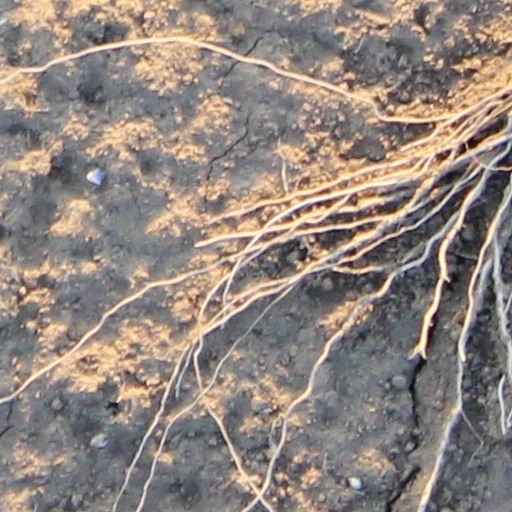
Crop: wheat